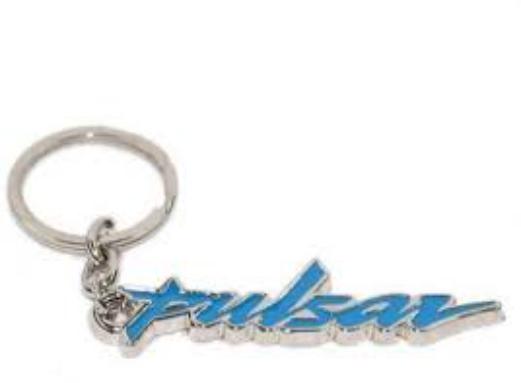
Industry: Others